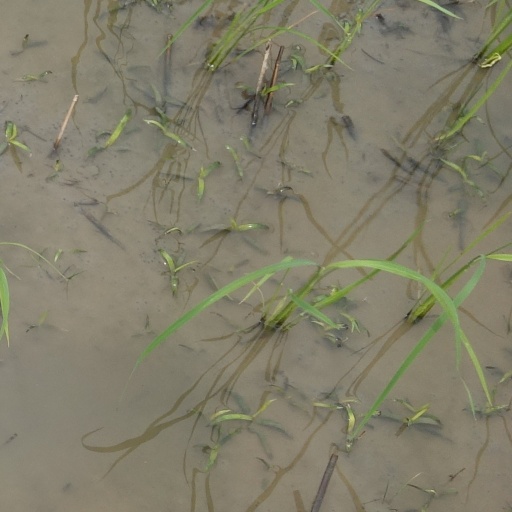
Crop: rice